Independence Day: Resurgence

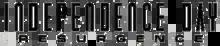
The film's logo

The possibility of a sequel to "Independence Day" (1996) had been discussed as early as 2001, and the film's producer and writer, Dean Devlin, once stated that the world's reaction to the September 11 attacks influenced him to strongly consider making a sequel to the film. Devlin began writing an outline for a script with Emmerich, but in May 2004 during the release of "The Day After Tomorrow" (2004), Emmerich said he and Devlin had attempted to "figure out a way how to continue the story", but that this ultimately did not work, and the pair abandoned the idea. In October 2009, Emmerich said he once again had plans for a sequel, and had since considered the idea of making two sequels to form a trilogy. On June 24, 2011, Devlin confirmed that he and Emmerich had found an idea for the sequels and had written a treatment for it. In October 2011, however, discussions for Will Smith returning were halted, due to Fox's refusal to provide the $50 million salary demanded by Smith for the two sequels. Emmerich, however, made assurances that the films would be shot back-to-back, regardless of Smith's involvement. In July 2012, Devlin reiterated that the "Independence Day" sequel was still in development, and the script would take place in 2012, 16 years after the original film's events.